Mandaeism

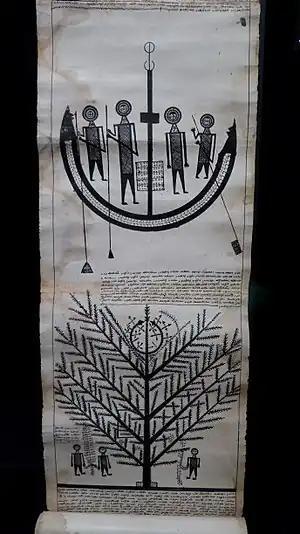
An 18th-century "Scroll of Abatur" in the Bodleian Library, Oxford

During Parthian rule, Mandaeans flourished under royal protection. This protection, however, did not last with the Sasanian emperor Bahram I ascending to the throne and his high priest Kartir, who persecuted all non-Zoroastrians.